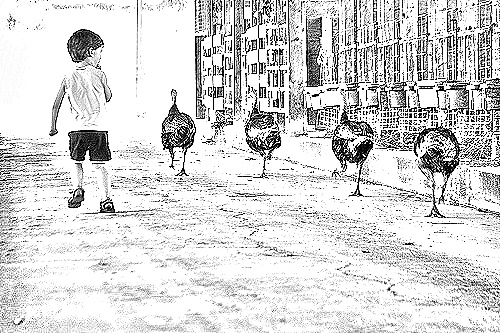
Portrait style: Sketch Portrait